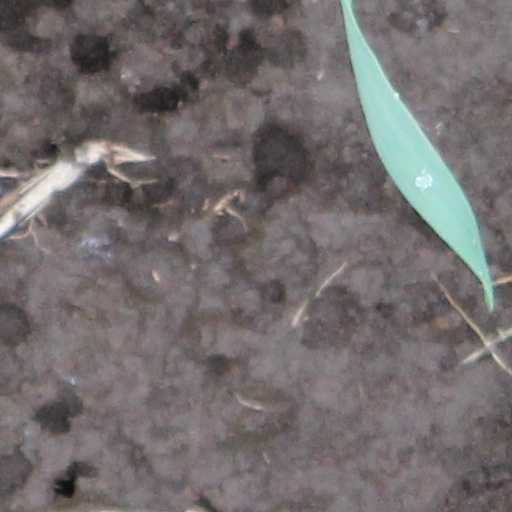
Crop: wheat